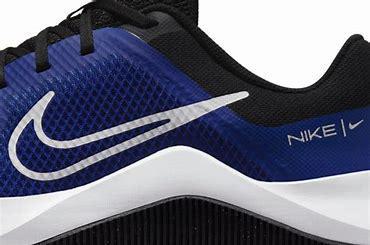
Brand: Nike
Model: MC 2